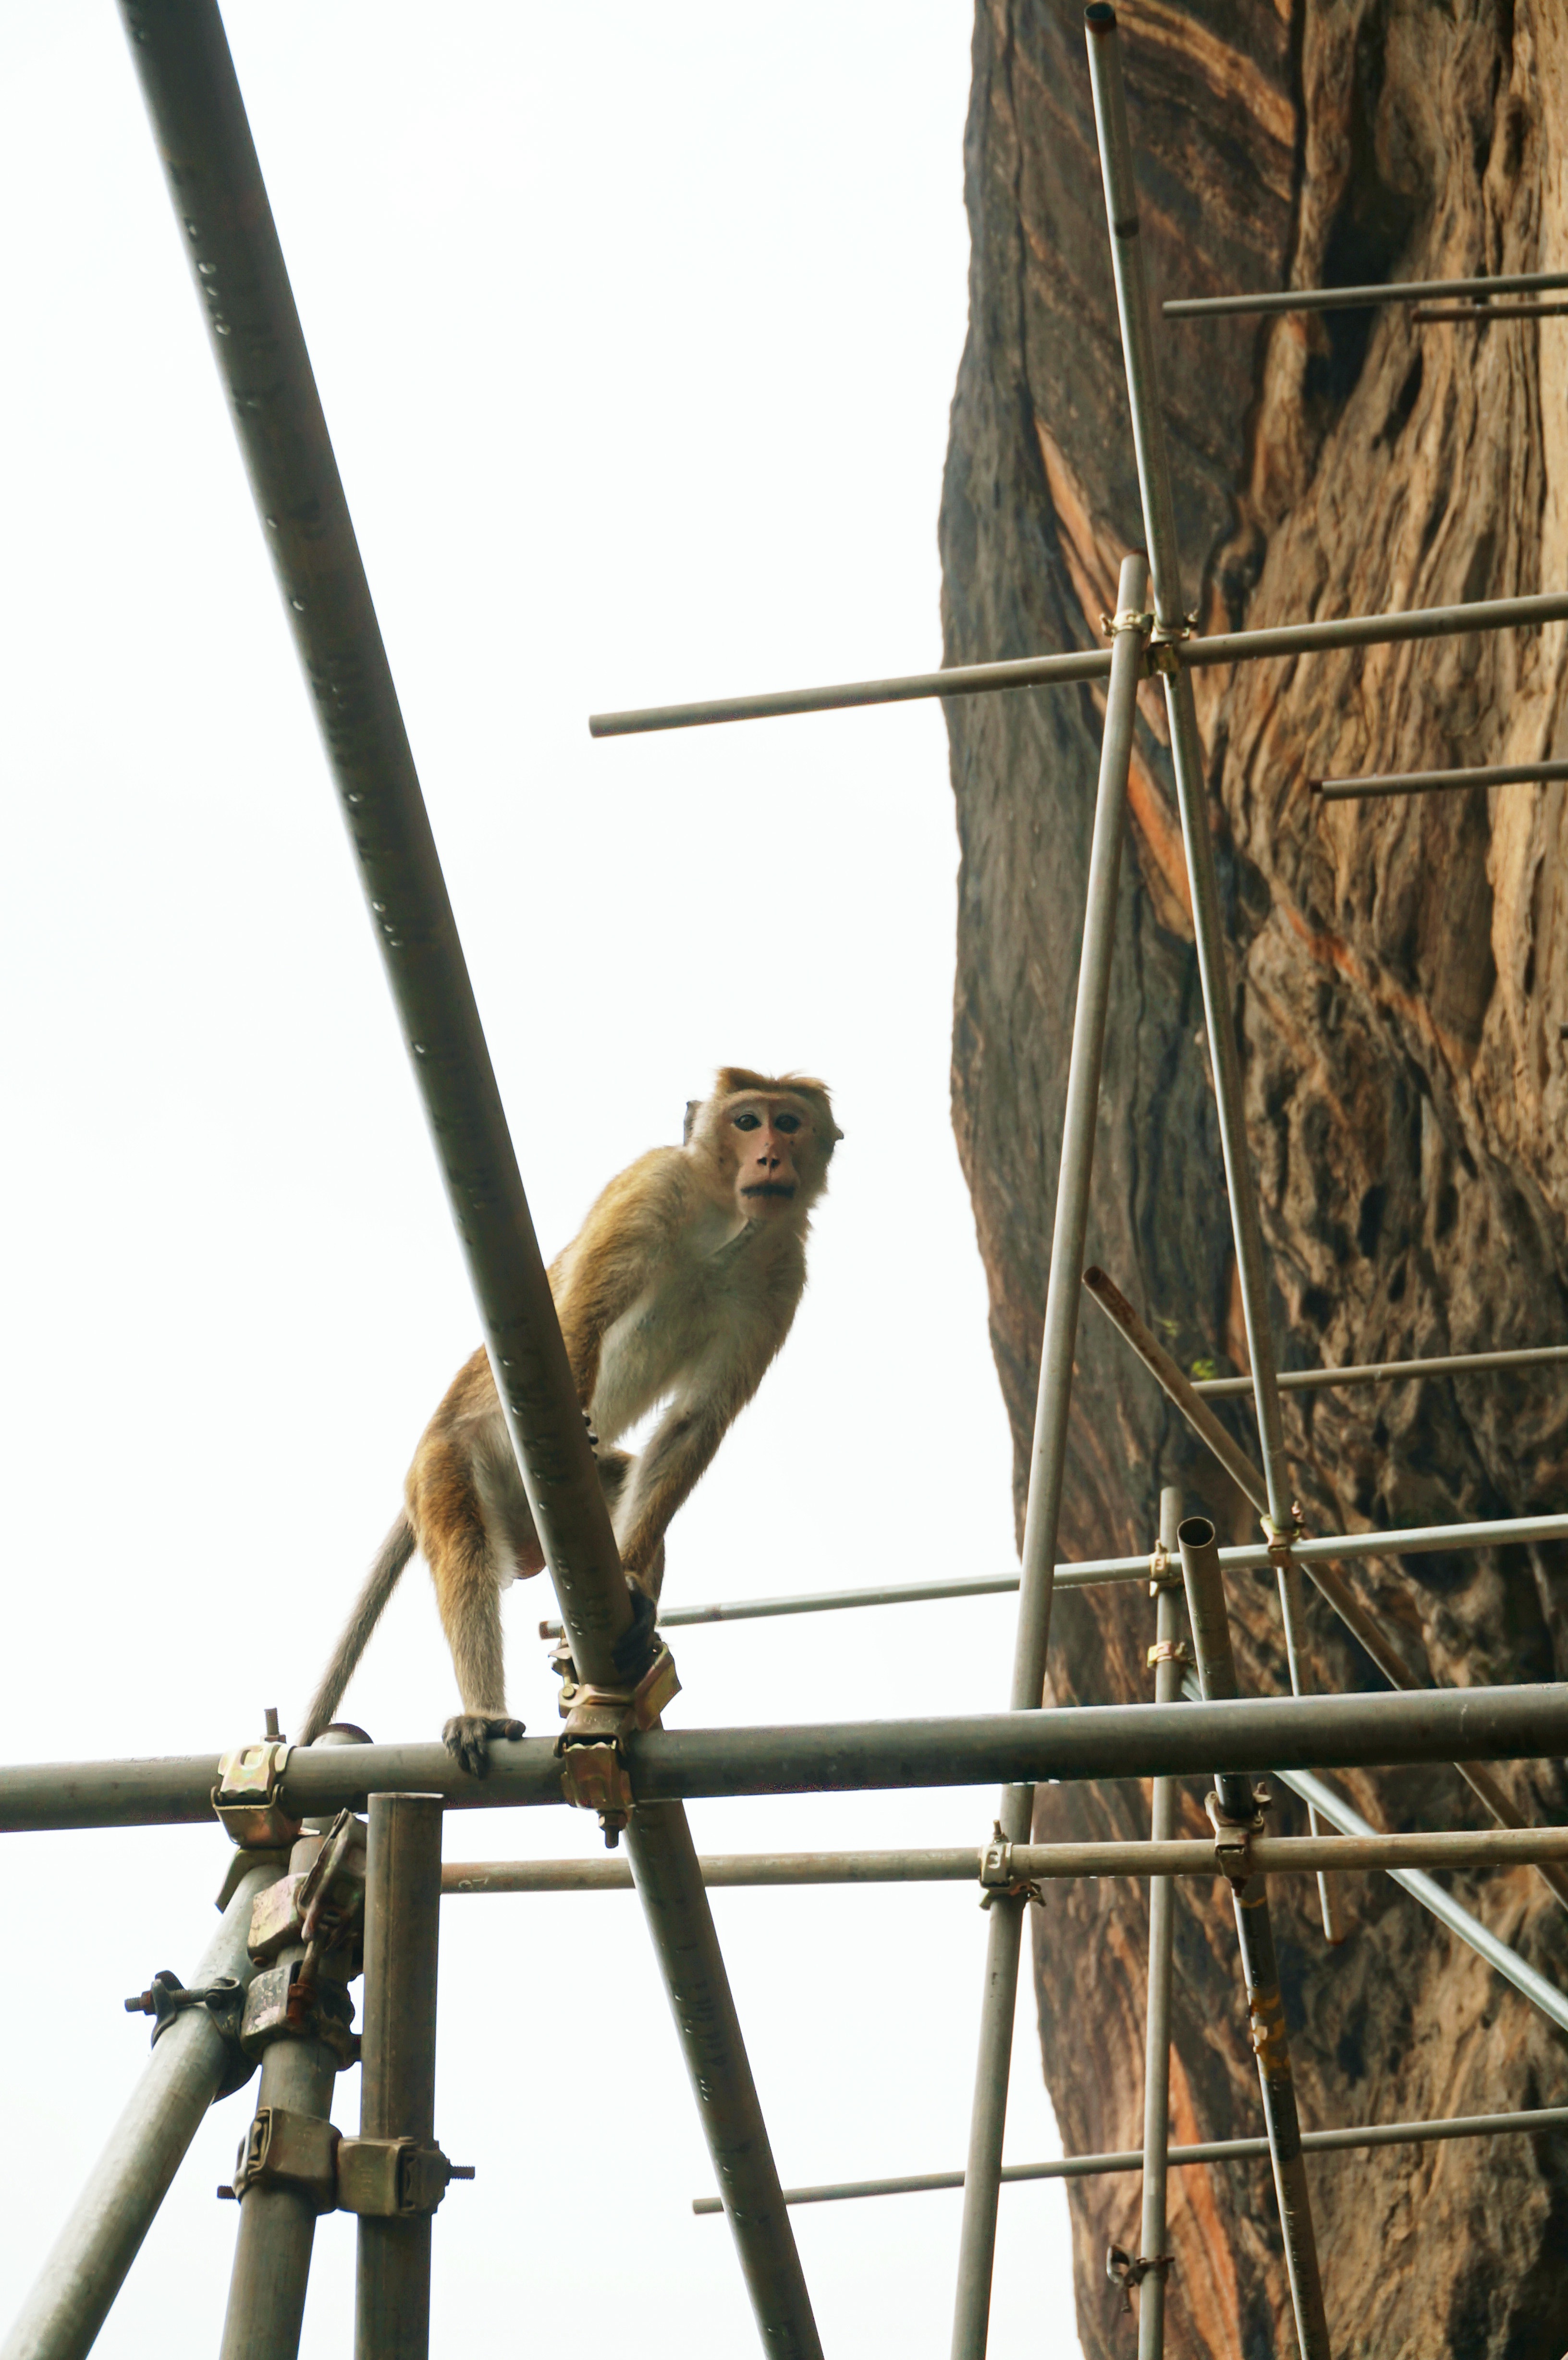
bird, mast, perching bird